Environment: real
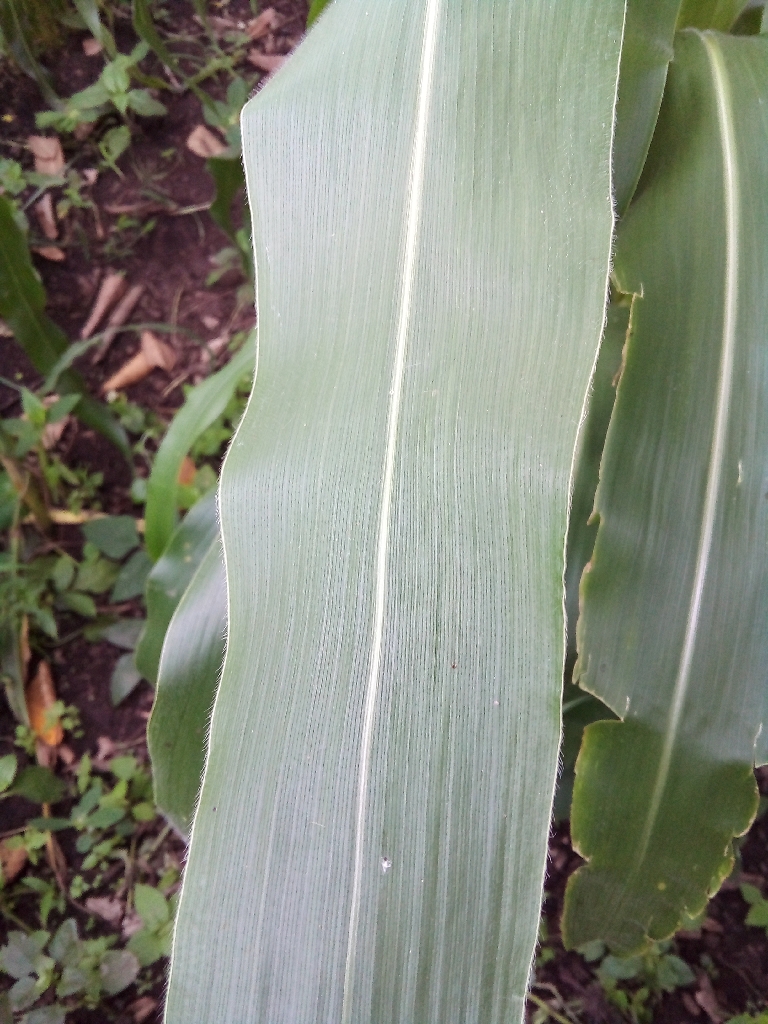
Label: healthy